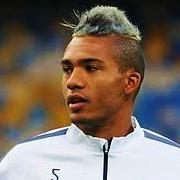
Age: 22